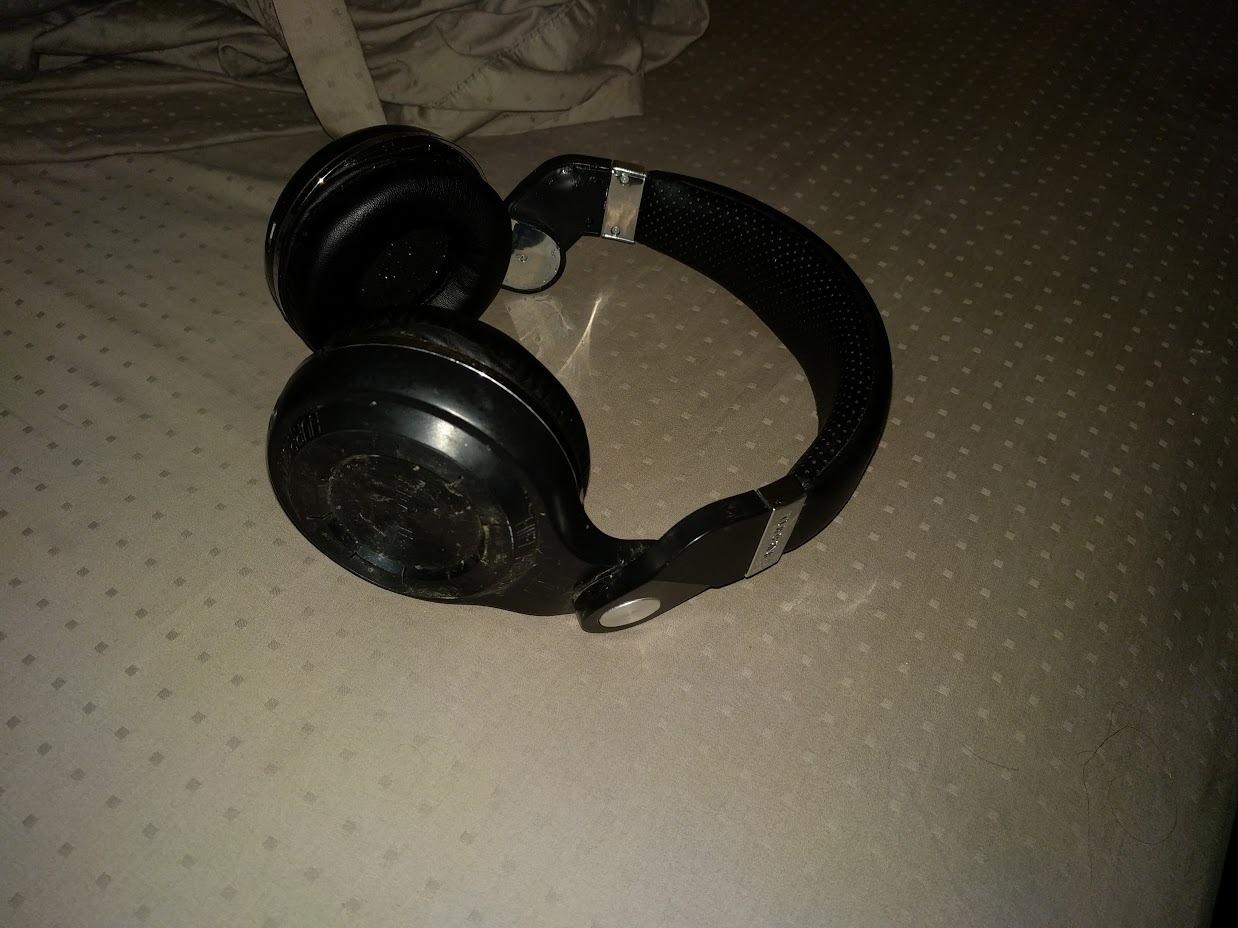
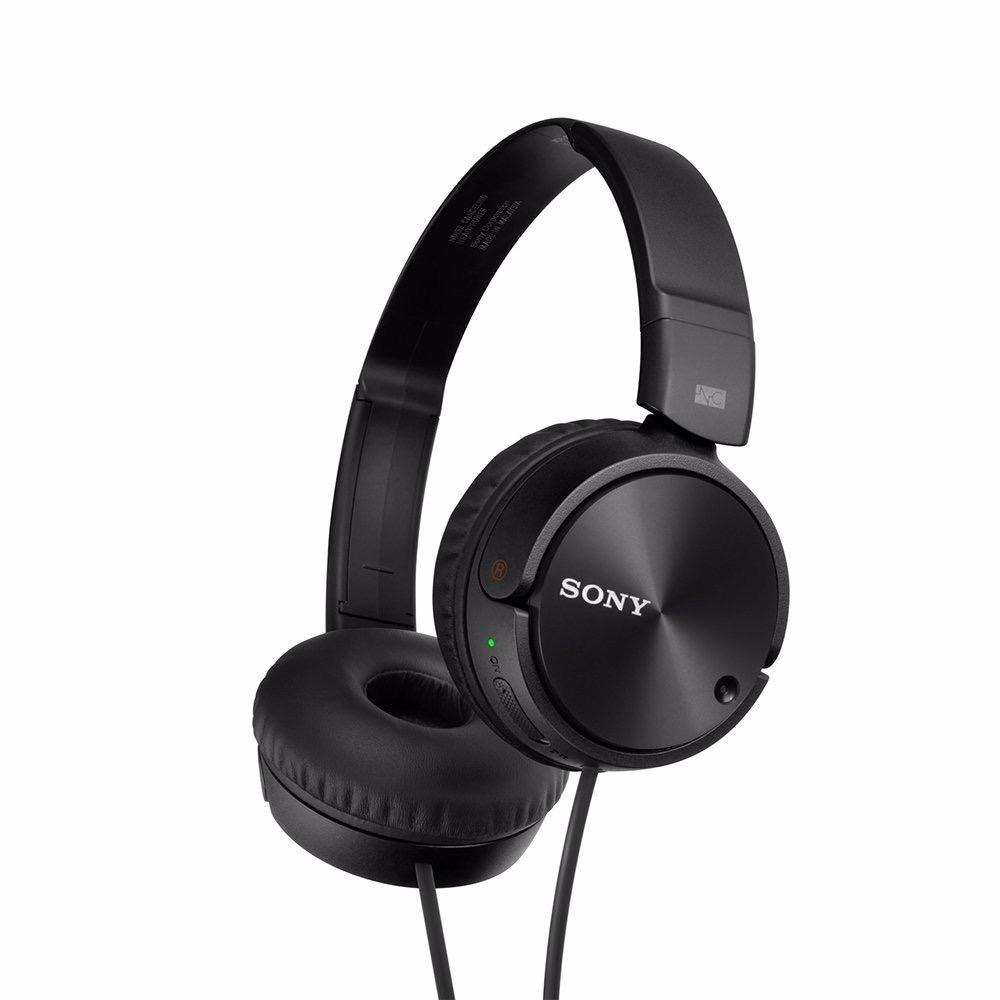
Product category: headphones
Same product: no